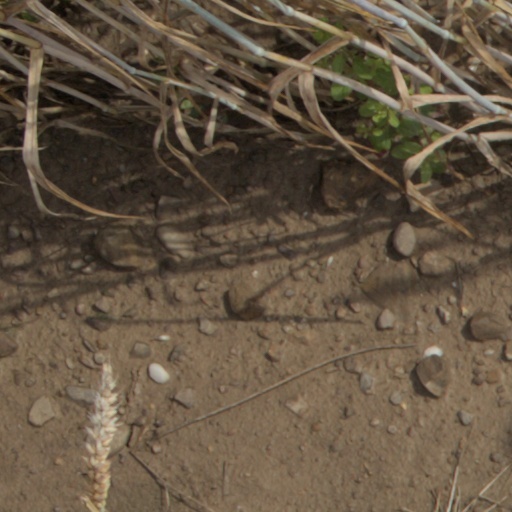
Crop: wheat